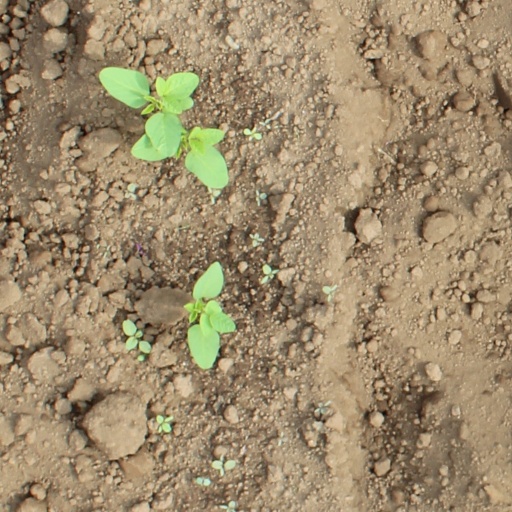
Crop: soybean